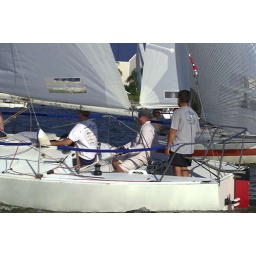
Clear Lake, Texas Wednesday sail boat races in 2006